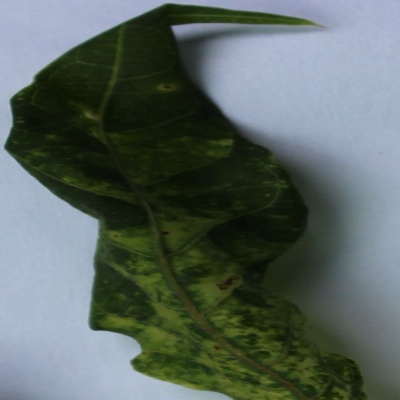
Crop: Cassava
Condition: mosaic